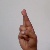
The image shows a hand gesture representing the letter 'R' in Indian Sign Language.